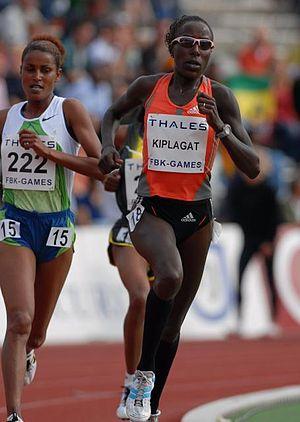
Les Kalendjins sont un ensemble de populations d'Afrique de l'Est, d'origine nilotique, vivant dans et autour de la Vallée du grand rift, à l'ouest du Kenya. Parmi elles figurent notamment les Elgeyo, les Kipsigi, les Marakwet, les Nandi, les Okiek, les Sebei, les Suk, les Terik et les Tugen.
Lornah Kiplagat, née le 1ᵉʳ mai 1974 dans le district de Keiyo au Kenya, est une athlète néerlandaise d'origine kényane spécialiste du courses de fond. Elle obtient ses meilleurs résultats lors des courses sur route. Elle ouvre également un centre d'entrainement, destiné principalement aux coureuses kényanes.